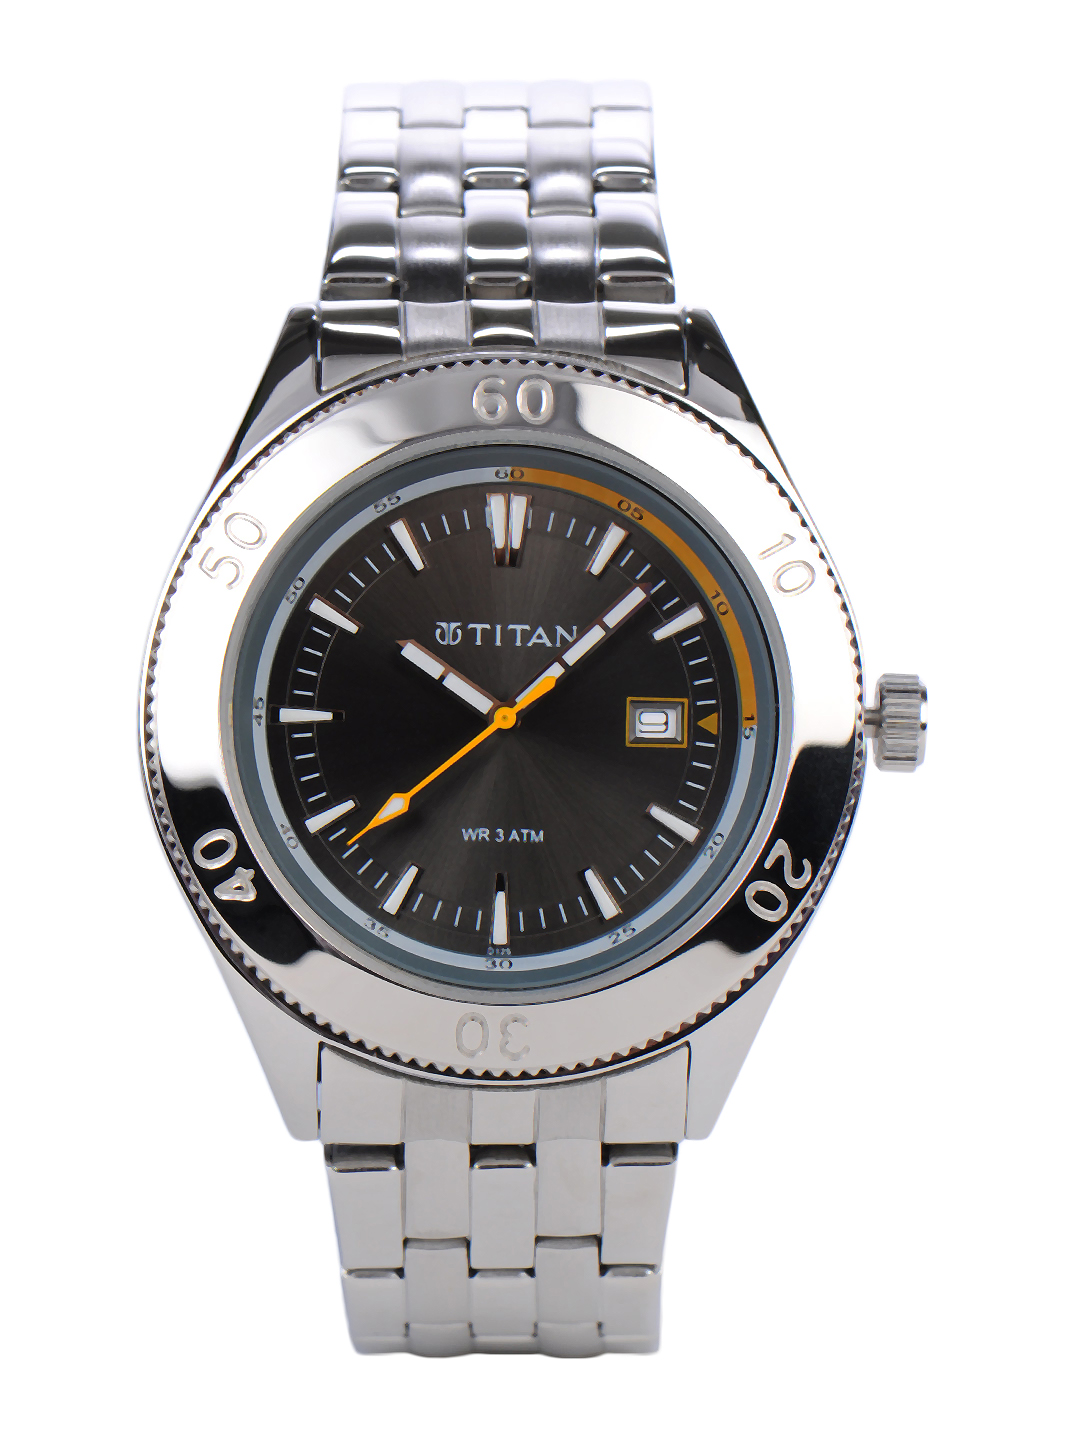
Titan Men Black Dial Watch
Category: Accessories / Watches / Watches
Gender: Men
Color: Black
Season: Winter 2016
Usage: Casual